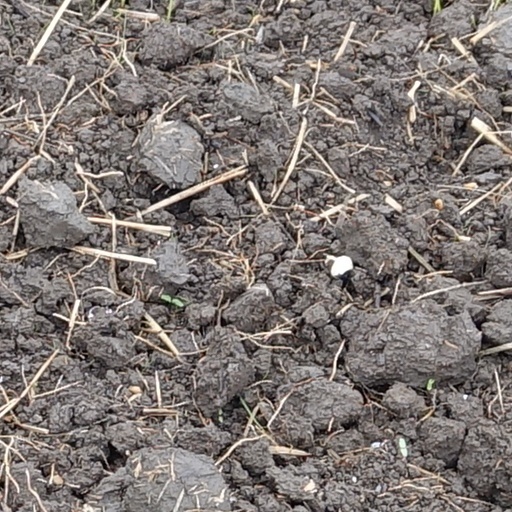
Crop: wheat